WOR (AM)

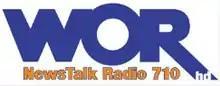
WOR's previous logo used until December 2013

On January 2, 2013, WOR added former WABC weekend host Mark Simone to its weekday morning line up. WOR offers ten hours of live and local programming on weekdays, with syndicated programs heard the rest of the day. Weekends feature mostly paid brokered programming on health, money, real estate and other topics.